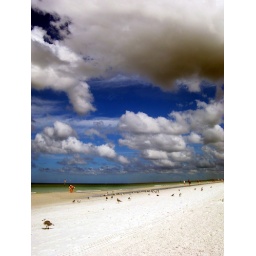
Its that famous deep blue October sky in Florida!